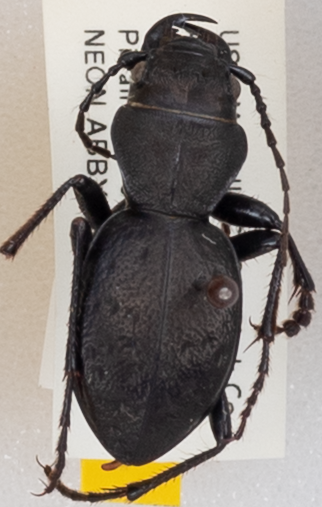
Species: Omus dejeanii
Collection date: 2019-04-30
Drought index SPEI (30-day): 0.47
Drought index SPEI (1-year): -2.09
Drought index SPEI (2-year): -2.09